United States Military Academy

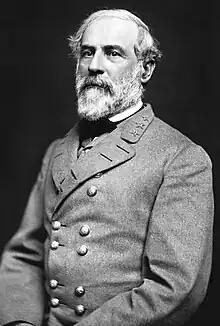
Robert E. Lee, American Civil War general who graduated from West Point in 1829, and served as its superintendent from 1852 to 1855

In 1817, Colonel Sylvanus Thayer became the Superintendent and established the curriculum, elements of which are still in use . Thayer instilled strict disciplinary standards, set a standard course of academic study, and emphasized honorable conduct. He was very much inspired by the curriculum of the French where he had been sent upon his demand for two years in order to study the scientific and technological achievements developed by the French Republican faction and bring them back to the United States. Known as the "Father of the Military Academy," he is honored with a monument on campus for the profound impact he had upon the academy. Founded as a school of engineering, for the first half of the 19th century, USMA produced graduates who gained recognition for engineering the bulk of the nation's initial railway lines, bridges, harbors and roads. The academy was the only engineering school in the country until the founding of Rensselaer Polytechnic Institute in 1824. It was so successful in its engineering curriculum that it significantly influenced every American engineering school founded prior to the Civil War.